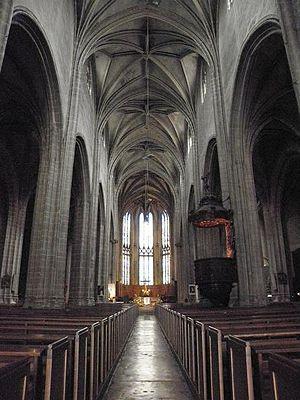
Intérieur de la co-cathédrale N.D. de Bourg-en-Bresse
La cocathédrale Notre-Dame de l'Annonciation de Bourg-en-Bresse, longtemps seule église paroissiale des Burgiens après la suppression de la paroisse Saint-Pierre, fut de 1515 à 1534 le siège de l'éphémère diocèse de Bourg. Elle est classée au titre des monuments historiques le 21 décembre 1914. Elle a été érigée en cocathédrale du diocèse de Belley-Ars en 1992.
L'architecture gothique est un style architectural d'origine française qui s'est développé à partir de la seconde partie du Moyen Âge en Europe occidentale. Elle apparaît en Île-de-France et en Haute-Picardie au XIIᵉ siècle. Elle se diffuse rapidement au nord puis au sud de la Loire et en Europe jusqu'au milieu du XVIᵉ siècle et même jusqu'au XVIIᵉ siècle dans certains pays. L'esthétique gothique et ses techniques se perpétuent dans l'architecture française au-delà du XVIᵉ siècle, en pleine période classique, dans certains détails et modes de constructions. Enfin, un véritable renouveau apparaît avec la vague de l'historicisme du XIXᵉ siècle jusqu'au début du XXᵉ siècle. Le style a alors été qualifié de néo-gothique.